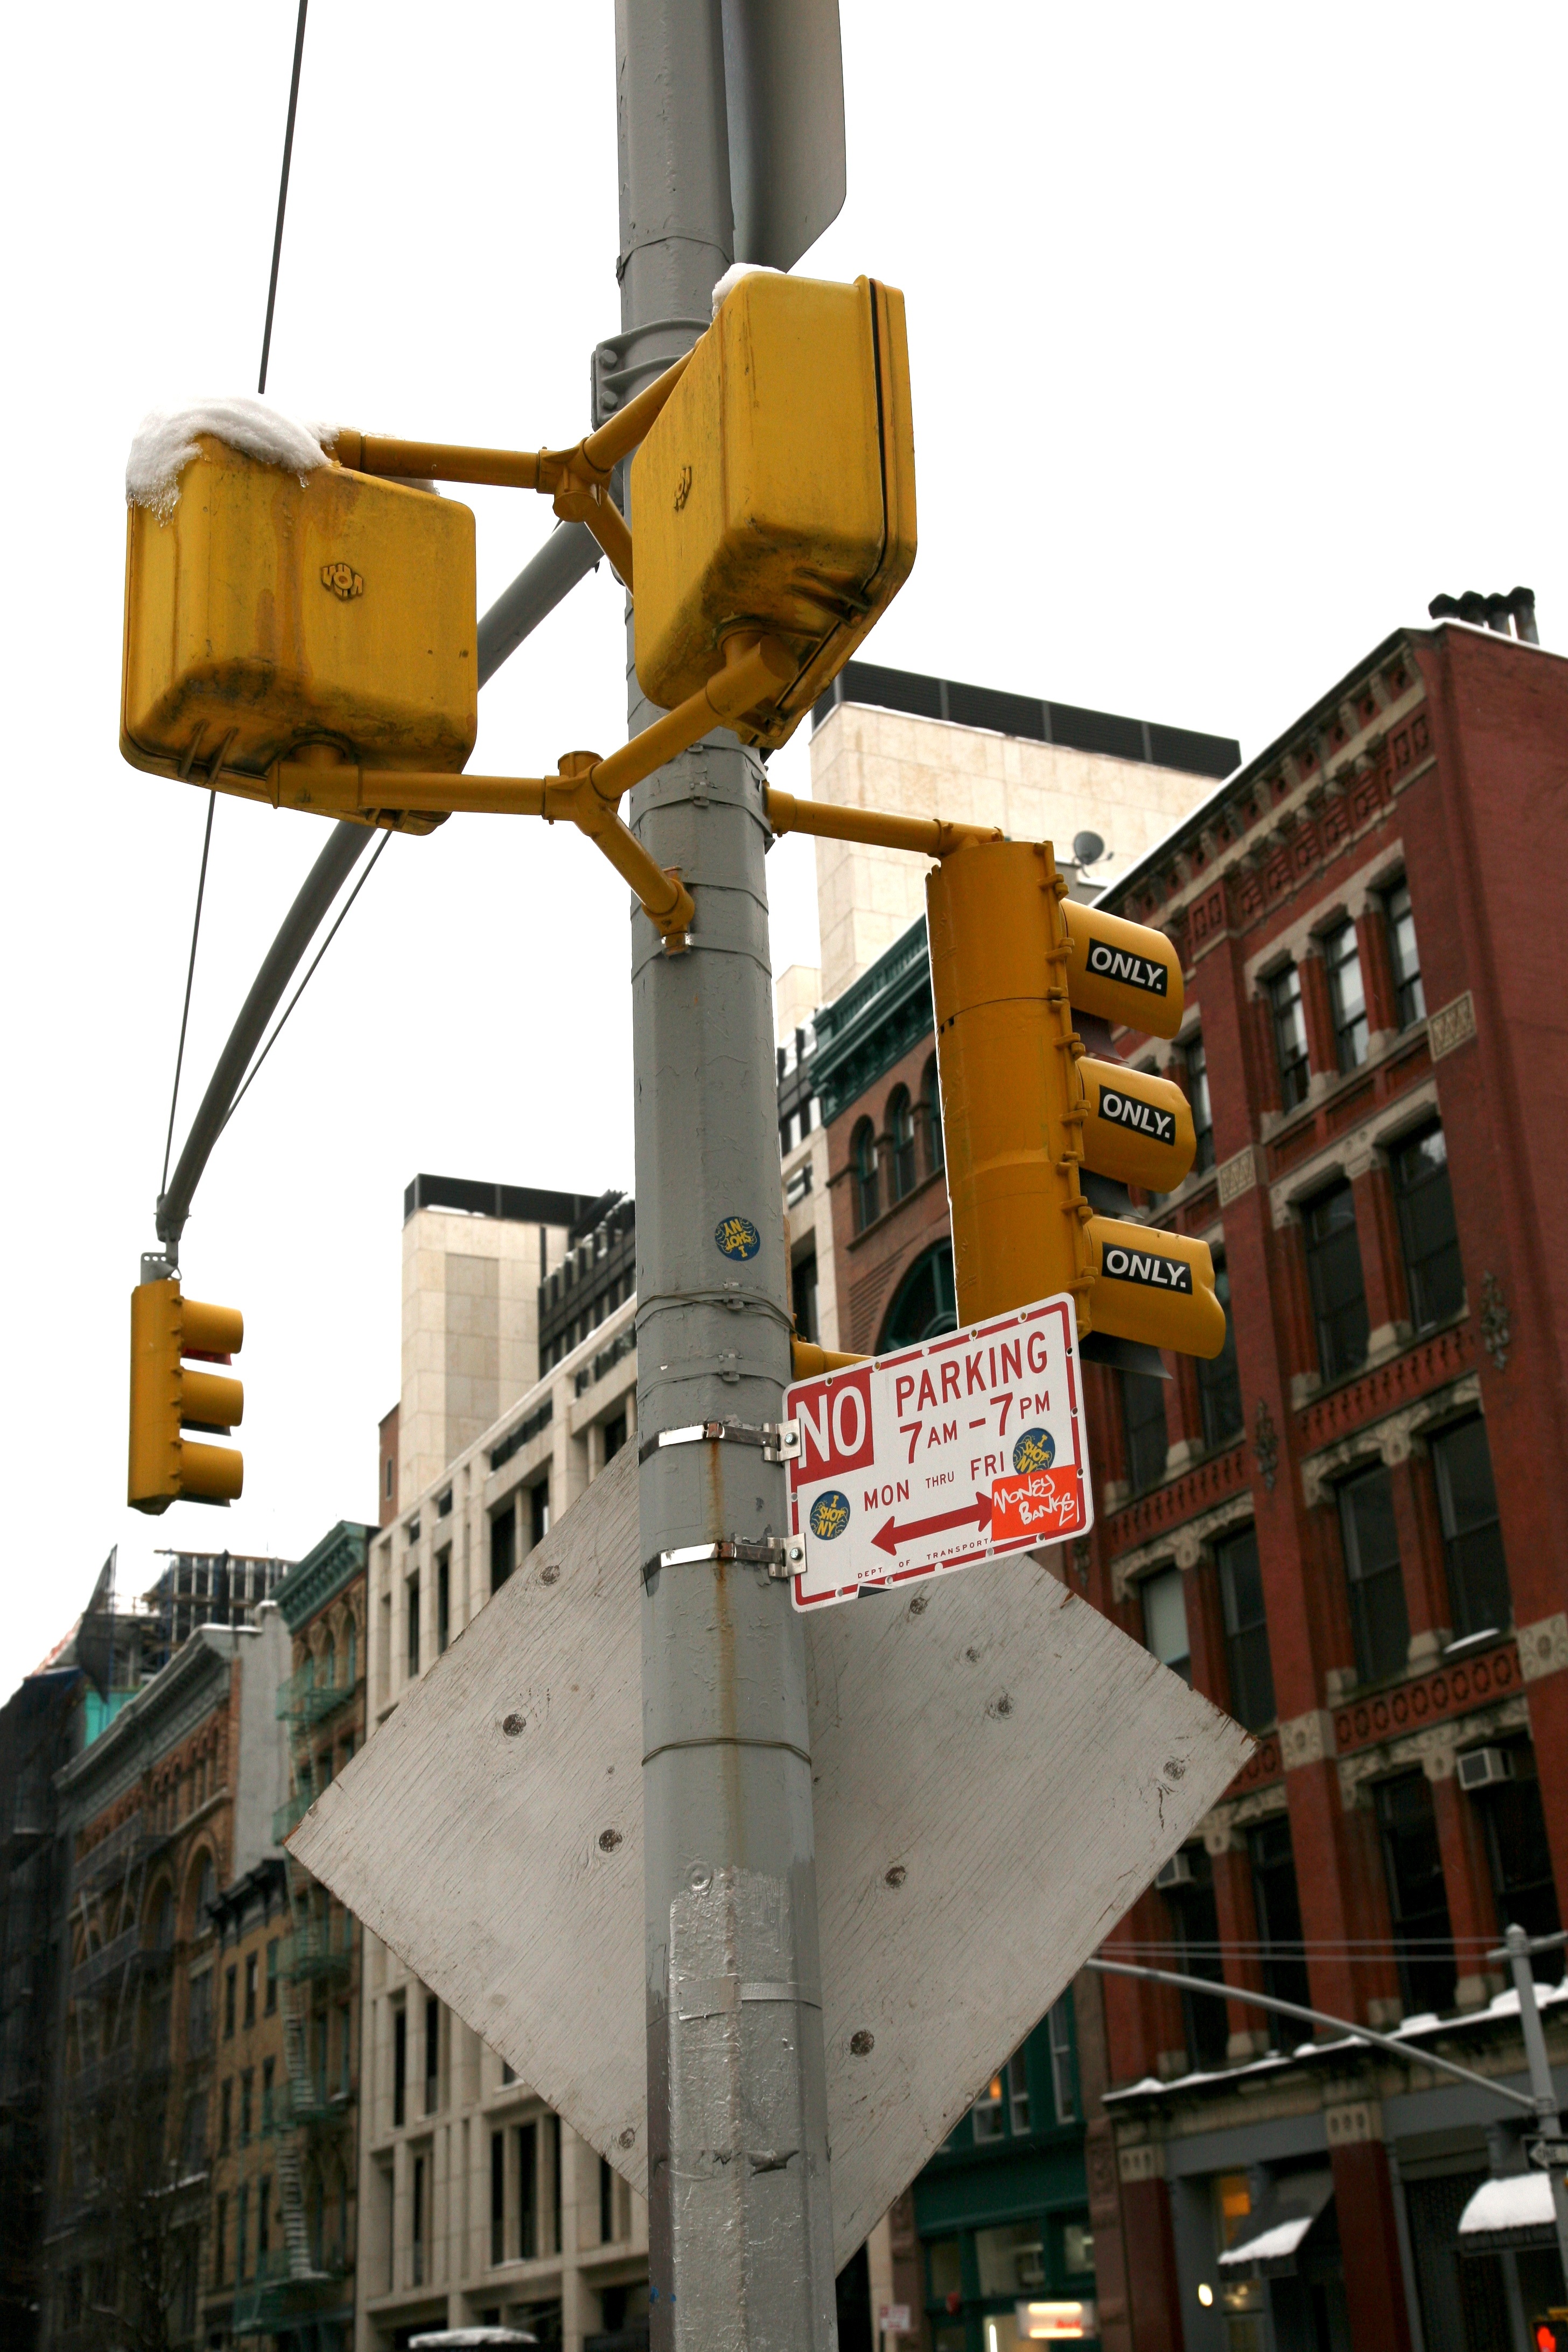
manhattan, nyc, lighting, newyork, newyorkcity, light fixture, ny, crane, urbanlandscape, construction equipment